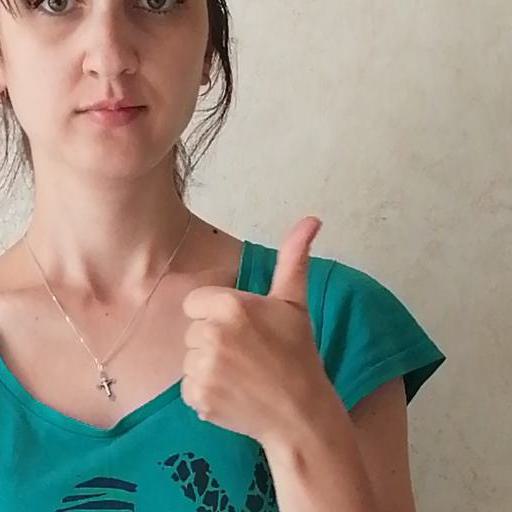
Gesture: like